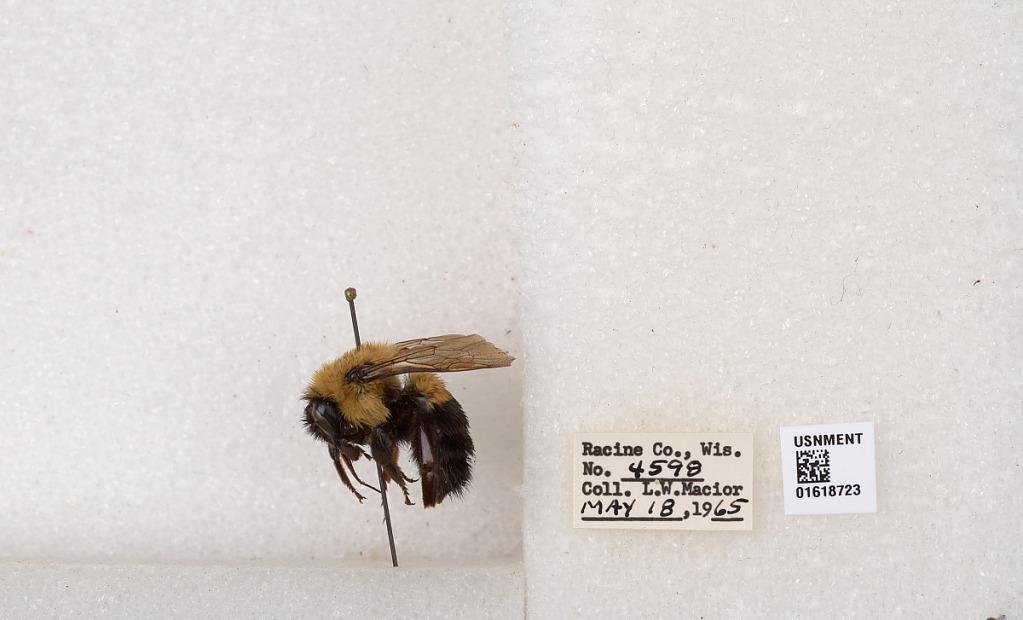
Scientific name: Bombus impatiens Cresson
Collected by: L. Macior
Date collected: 1965-5-18
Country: United States
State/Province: Wisconsin
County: Racine
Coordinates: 42.7299, -87.8123